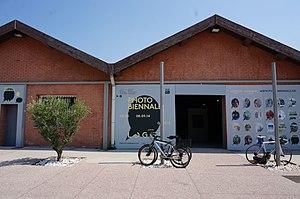
à Salonique.